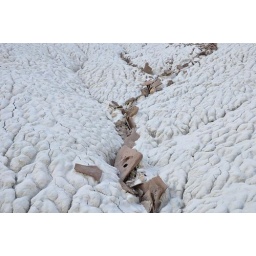
This looks like a river of eroded hoodoo caps in the small eroded valleys of a very fine white sand.